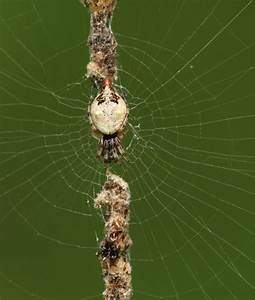
Label: ragno